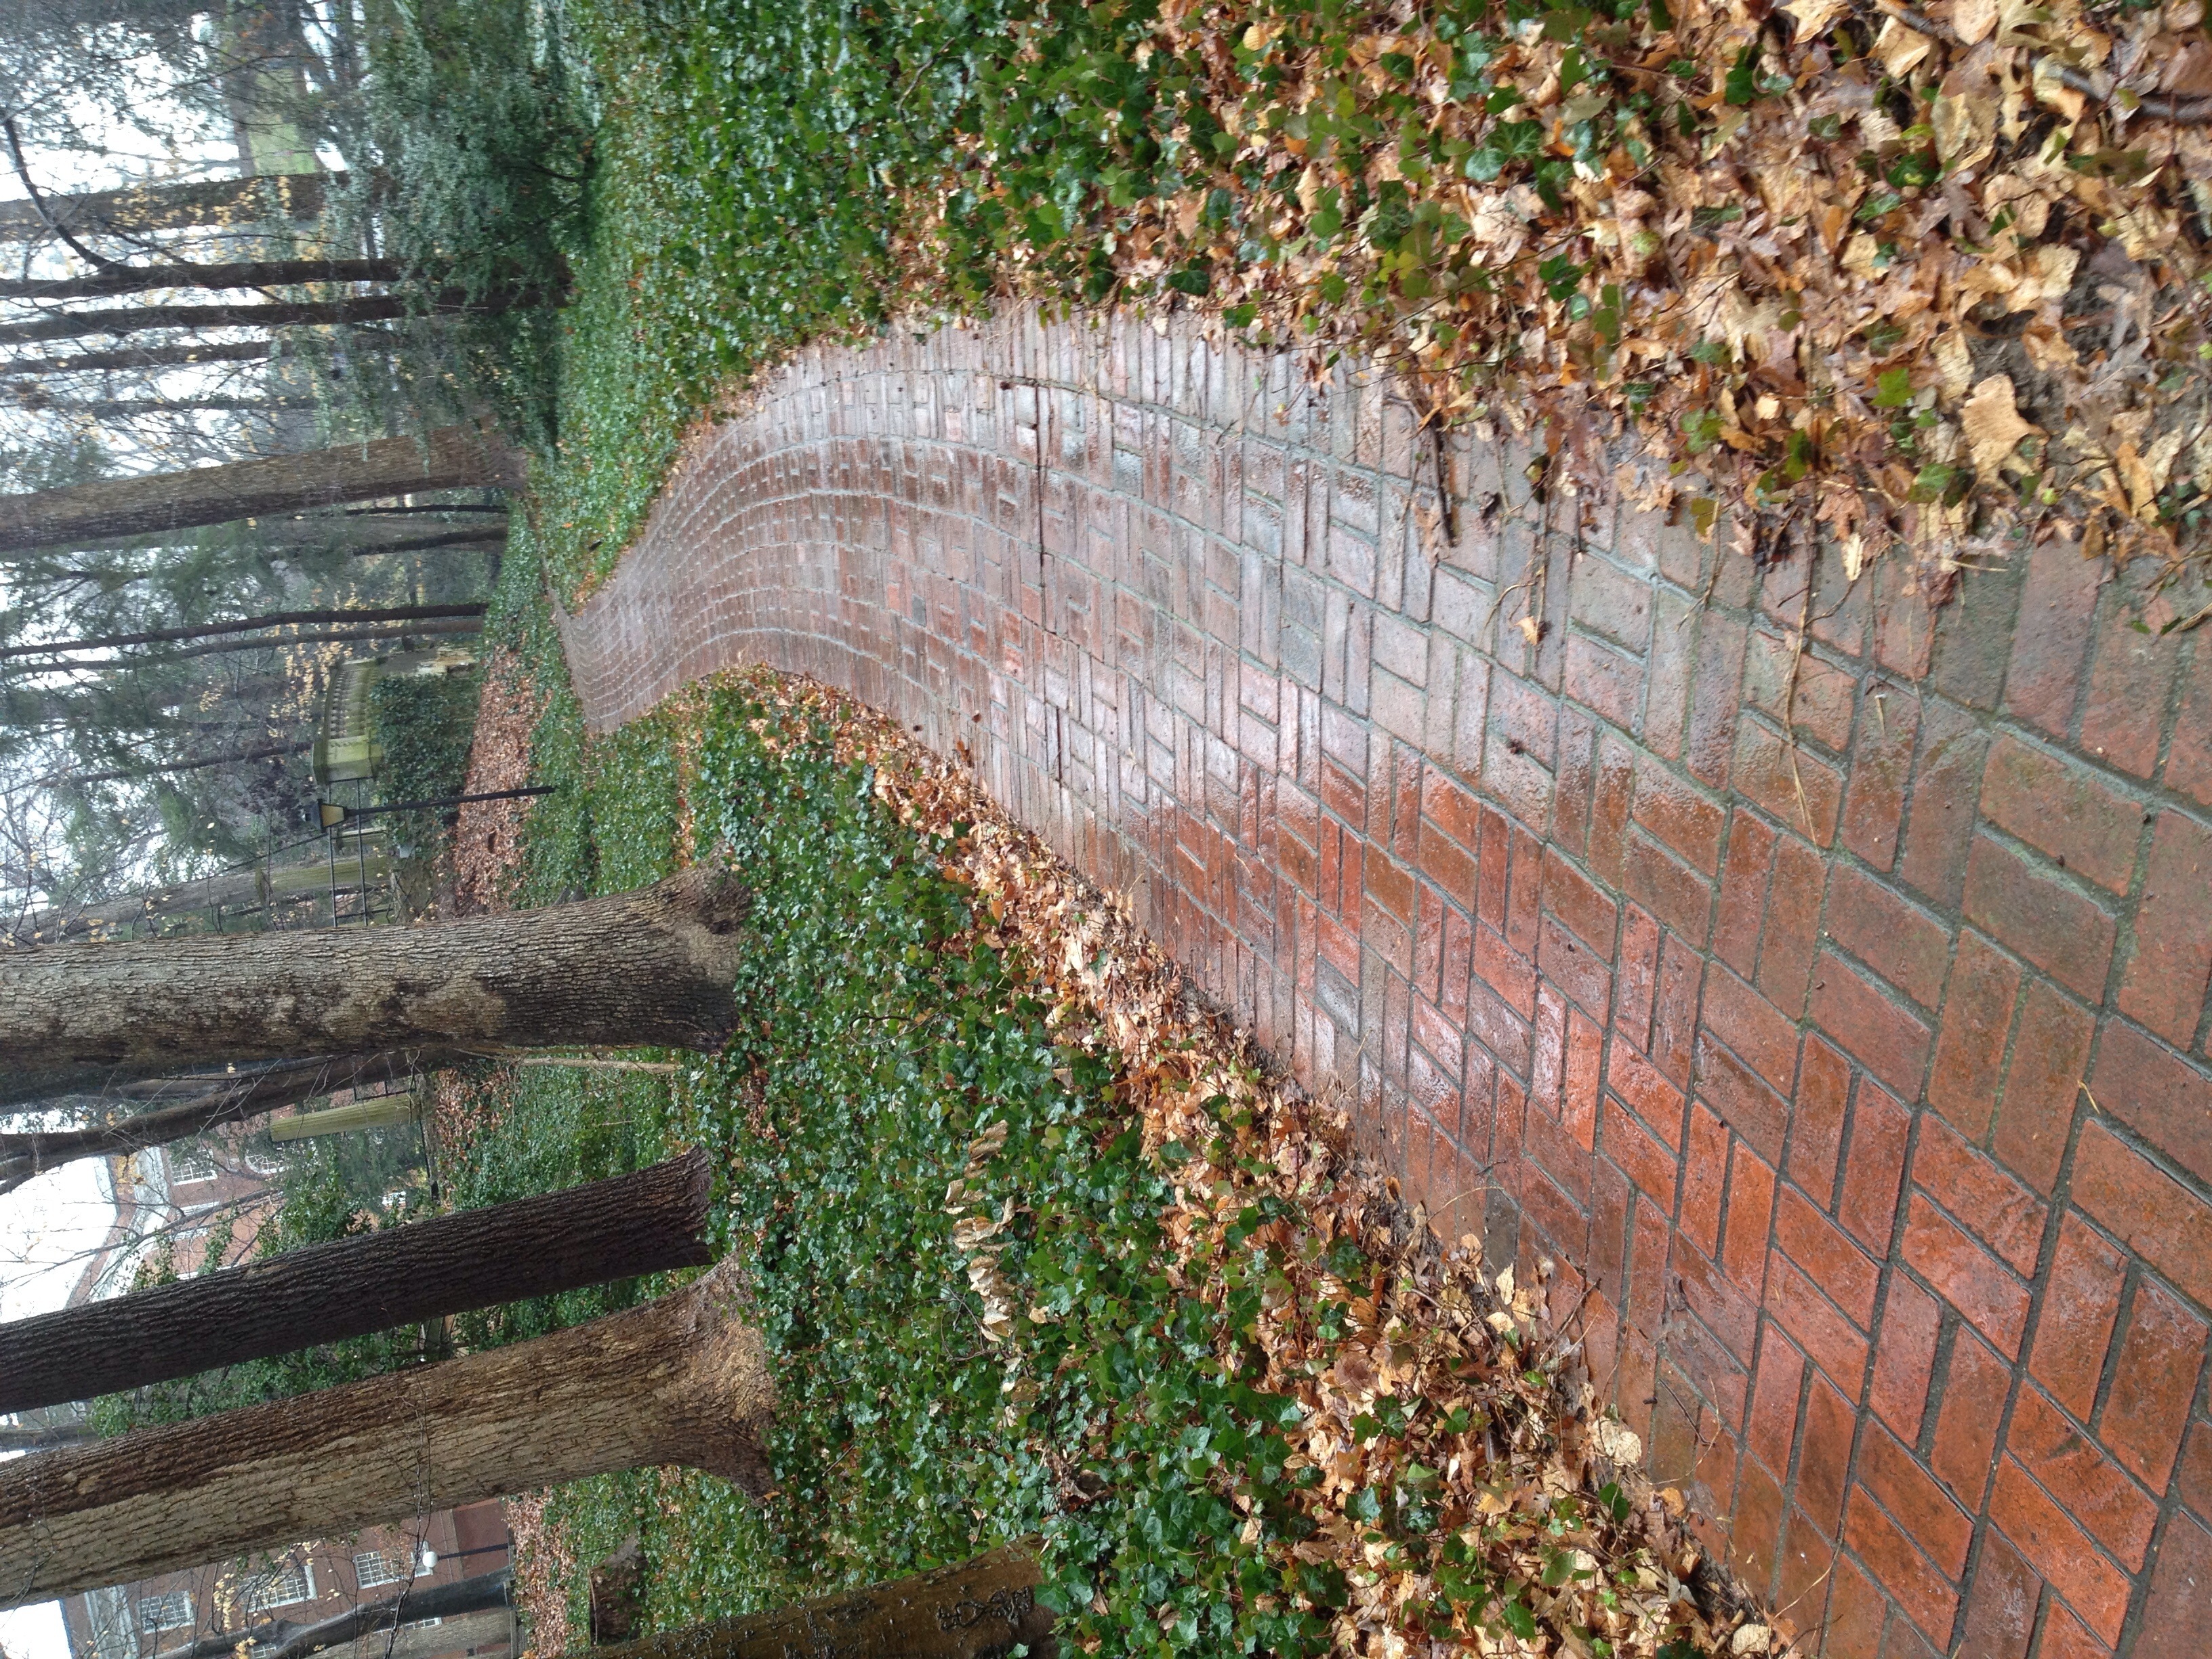
grass, trail, lawn, sidewalk, cobblestone, walkway, autumn, backyard, soil, garden, waterway, woodland, yard, driveway, road surface